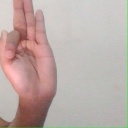
अक्षर: फ